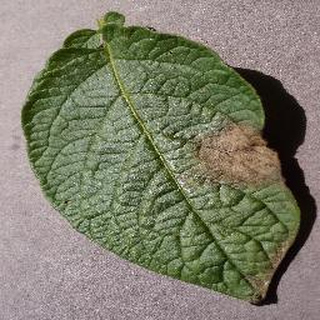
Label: potato_late_blight